History of institutions in Mesopotamia

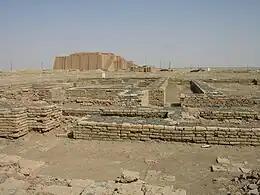
Ruins in the city of Ur.

There were disputes for territorial primacy, most notably the figure of Ur Namma (2100 B.C.) who regained the title of king of Sumer and Akkad. A structural reorganization was required based on the centralist model. It was not an economically favorable period but canals were built, there were improvements in transportation and new lands were cultivated. The structure of the State was reorganized introducing a provincial division through the old city-states with capital in Ur, but this collided with problems of adaptation due to the defense of the particularism of Sumer. King Sulgi (2093-2046 B.C.) arrived with the most important reign of Ur and consolidated the administrative apparatus of the State.